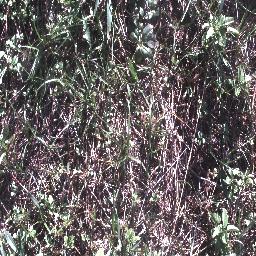
Label: negative